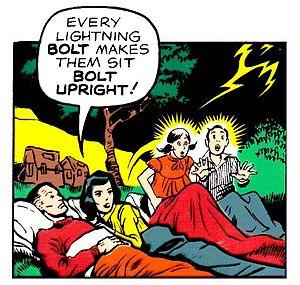
Dessin, comic.
Un phylactère, également appelé bulle ou ballon, est un élément graphique permettant de placer le texte d'un dialogue ou d'un monologue qu'un personnage prononce ou pense dans une case de bande dessinée. C'est un moyen graphique utilisé en illustration puis en bande dessinée pour attribuer des paroles ou des pensées aux personnages. Il est habituellement constitué d’une forme ovale ou rectangulaire avec des coins plus ou moins arrondis. Le lien entre la bulle et le personnage se fait à l’aide d’une extension tracée d'un trait continu et pointue dirigée de la bulle vers le personnage lorsqu’il s’agit de paroles ou à l’aide de plusieurs cercles de grandeur décroissante dont l’ensemble pointe vers le personnage lorsque le personnage réfléchit. Les phylactères peuvent être utilisés pour placer du texte, mais aussi des symboles.